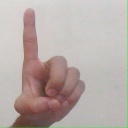
अक्षर: ड